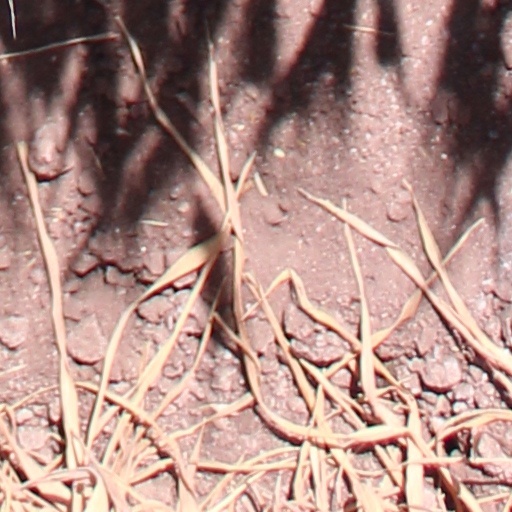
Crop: wheat